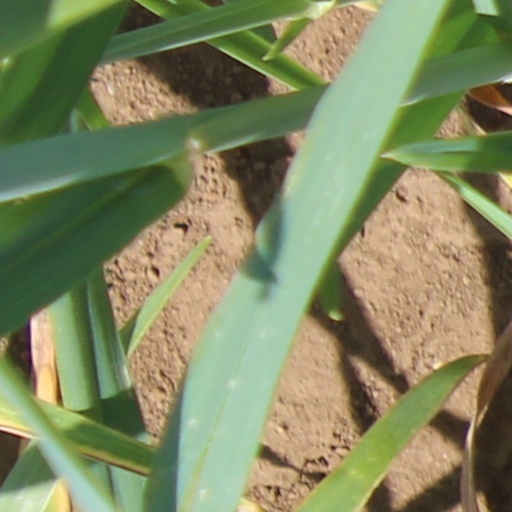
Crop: wheat